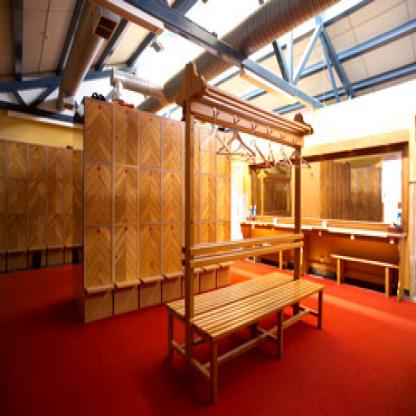
Scene: Indoor